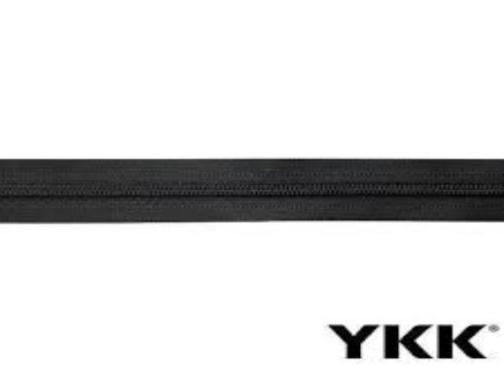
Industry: Necessities